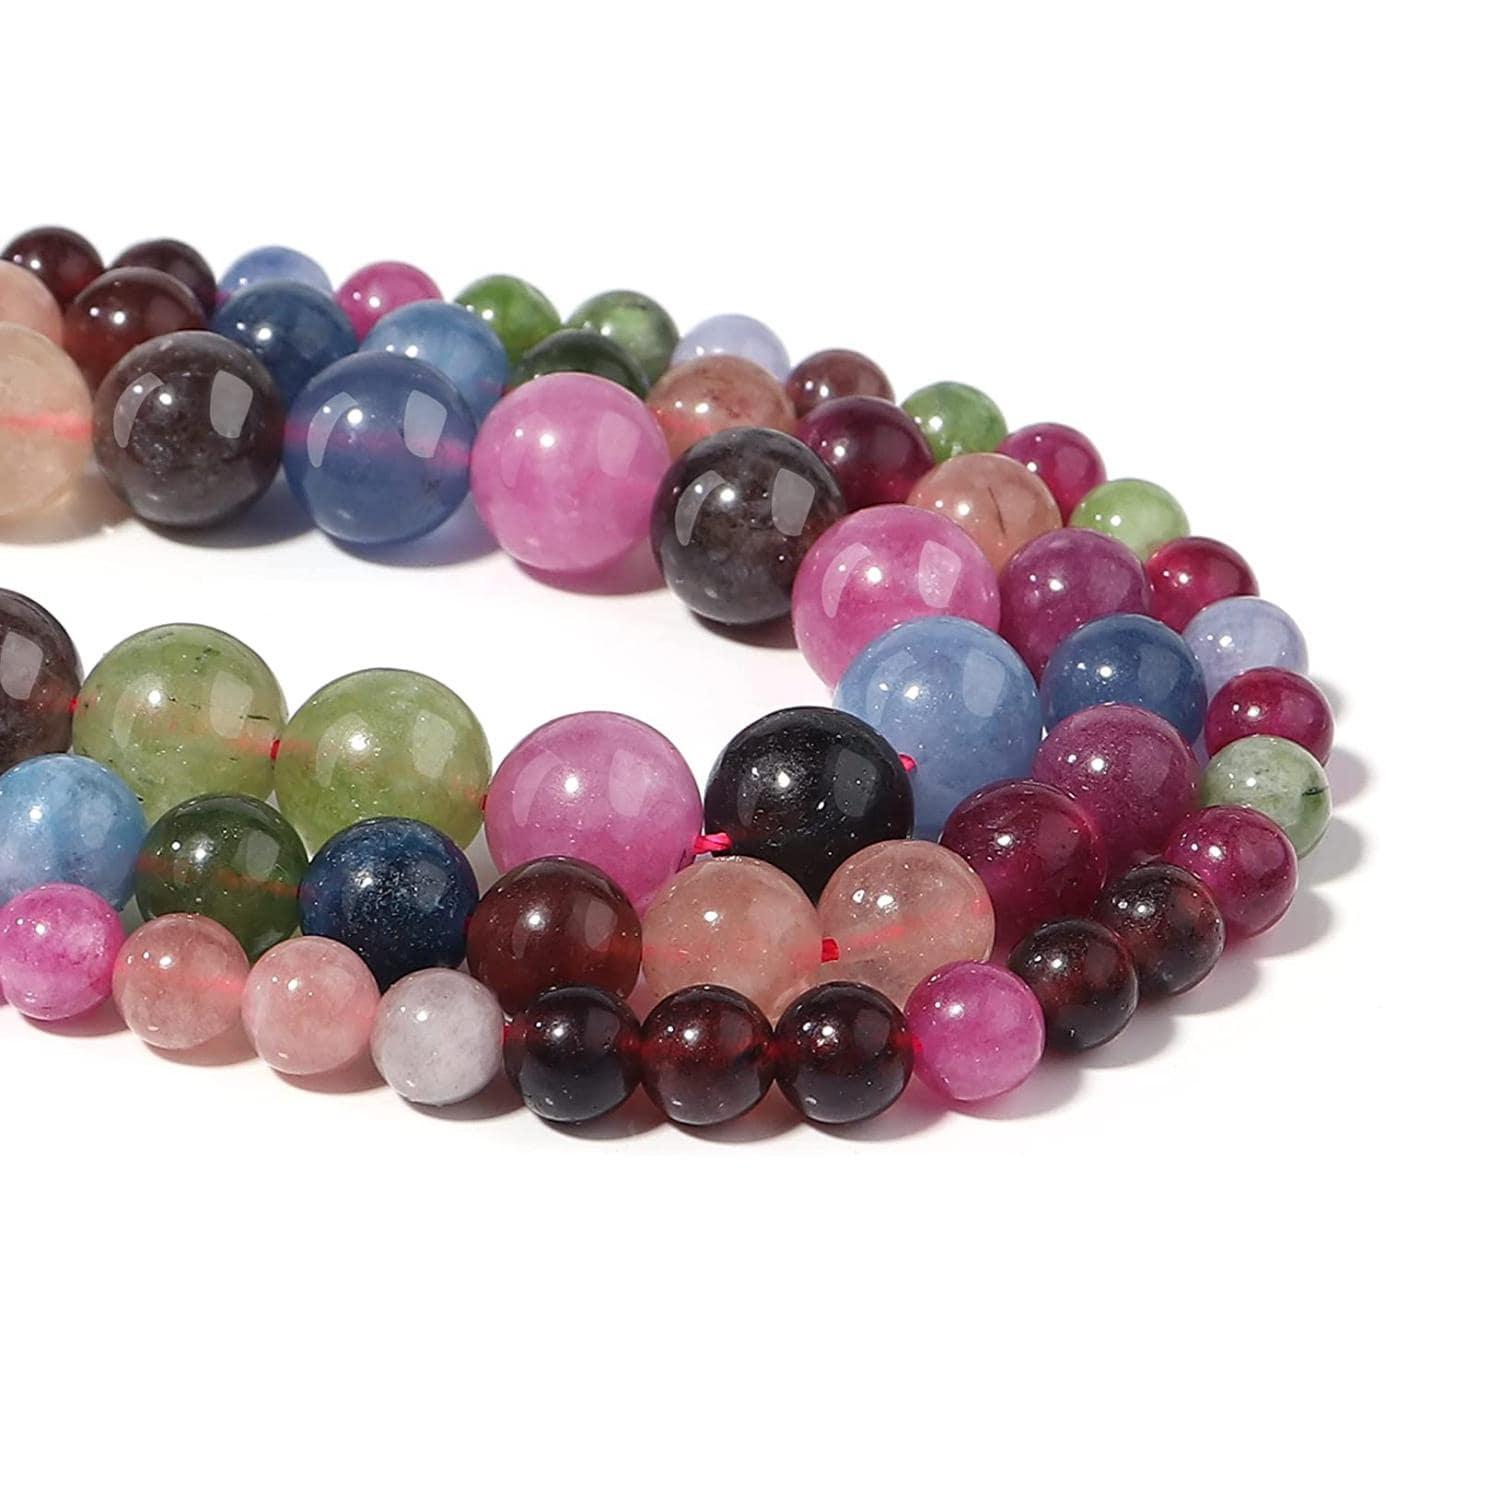
 DIYSM Lab Certified Jewelary Making Gemstone Round Beads | (8MM, Multi Tourmaline AAA)
Type: Bracelets & Bangles
Brand: DIYSM
Price: Rs. 1995
 DIYSM Jewelary making Gemstone Round Beads | (8MM, Garnet)?